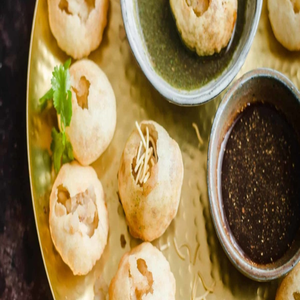
Dish: panipuri